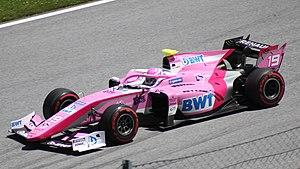
La Formule 2 FIA, également connue sous son acronyme F2, est une catégorie de compétition automobile de type monoplace. Réglementée par la Fédération internationale de l'automobile, la catégorie Formule 2 fait office de voie d'accès directe au haut niveau pour les jeunes pilotes. La catégorie a fait son retour en 2017, en remplacement des GP2 Series.
Anthoine Hubert, né le 22 septembre 1996 à Lyon et mort le 31 août 2019 à Stavelot, est un pilote automobile français, membre de la Renault Sport Academy et sacré champion 2018 de GP3 Series.
Le Grand Prix automobile de Belgique 2019 disputé le 1 septembre 2019 sur le Circuit de Spa-Francorchamps, est la 1010ᵉ épreuve du championnat du monde de Formule 1 courue depuis 1950. Il s'agit de la 74ᵉ édition du Grand Prix de Belgique, la soixante-troisième comptant pour le championnat du monde de Formule 1 et la treizième manche du championnat 2019. Ce Grand Prix marque une modification dans la liste des pilotes par écurie, puisque Alexander Albon débute au volant de la Red Bull RB15 aux côtés de Max Verstappen en remplacement de Pierre Gasly qui retourne chez Toro Rosso avec qui Albon a débuté en Formule 1 et disputé les douze premières courses de la saison.